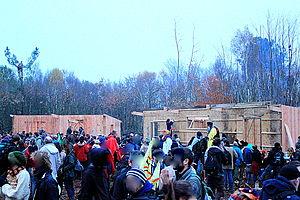
Les cabanes d'occupation.
L'expression zone à défendre est un néologisme militant utilisé en France pour désigner une forme de squat à vocation politique, la plupart du temps à l'air libre, et généralement destinée à s'opposer à un projet d'aménagement. Les ZAD sont notamment constituées dans des espaces ayant une dimension environnementale ou agricole, mais l'appellation a été également utilisée pour des occupations en milieu urbain, par exemple à Rouen ou encore à Décines-Charpieu. S’il n’existe pas de chiffre officiel, il y aurait eu en France au début de 2016 entre 10 et 15 zones à défendre. Les habitants des ZAD sont appelés les « zadistes ». La plupart d'entre eux sont des squatters de la mouvance autonome, même si, dans certains cas, par exemple à Notre-Dame-des-Landes, la population est nettement plus hétérogène, composée d'« Éleveurs de père en fils, « néo-ruraux », militants anticapitalistes et « anti-système » ».
L'extrême gauche en France désigne les organisations et les sensibilités politiques françaises considérées comme les plus à gauche du spectre politique. Historiquement, l'extrême-gauche rassemble la gauche révolutionnaire, par opposition à la gauche réformiste représentée par le PCF et la SFIO. Les révolutionnaires luttent pour l'abolition du capitalisme et l'instauration d'une société égalitaire. L'extrême-gauche en France rassemble aujourd'hui principalement des marxistes, des autonomes, des anarchistes, des antifascistes, ainsi que des militants luttant pour la décroissance. Les courants politiques désignés comme d'extrême-gauche rejettent parfois cette appellation. En effet, le terme se réfère à l'origine à l'emplacement des partis dans les assemblées alors que certains courants révolutionnaires rejettent le parlementarisme.
Le projet d'aéroport du Grand Ouest ou de Nantes-Notre-Dame-des-Landes est une opération, lancée en 1963 et abandonnée en 2018, destinée à assurer la desserte des régions Bretagne et Pays-de-la-Loire en répondant à la saturation prévisible de l'aéroport international de Nantes-Atlantique en transférant ses activités commerciales sur un nouvel aéroport au nord-ouest de Nantes.
En France, le mouvement autonome est une mouvance sociale, culturelle et politique d'inspiration communiste, anarchiste et situationniste. Ce mouvement fait référence au concept d’autonomie : autonomie par rapport aux partis, aux syndicats, autonomie par rapport à l’État, autonomie par rapport au capitalisme et surtout autonomie de chaque groupe local par rapport à une quelconque organisation centralisée. Les autonomes se distinguent principalement des groupes et groupuscules d'extrême-gauche et anarchistes par le recours à des formes d'action illégales, une critique radicale du travail salarié, la recherche du plaisir immédiat et souvent une vie plus ou moins communautaire.